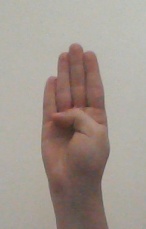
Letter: kaaf